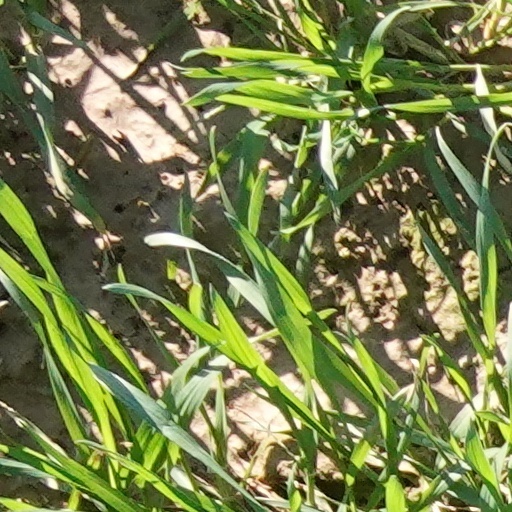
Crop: wheat